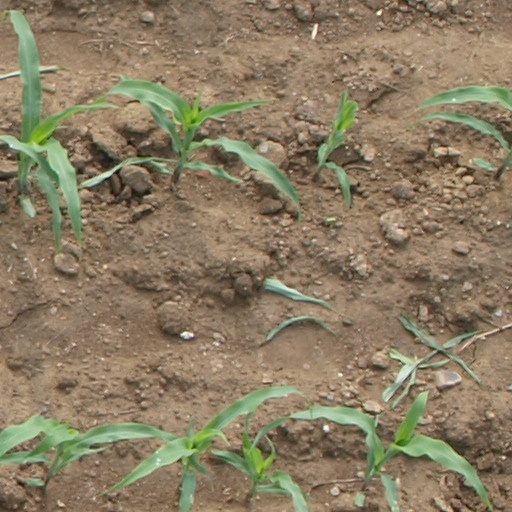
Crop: maize; corn